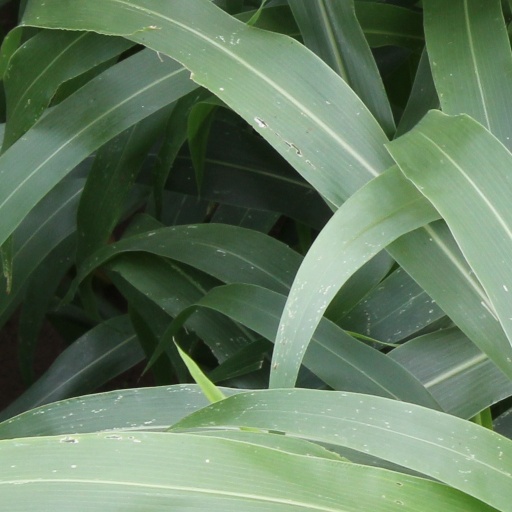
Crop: sorghum